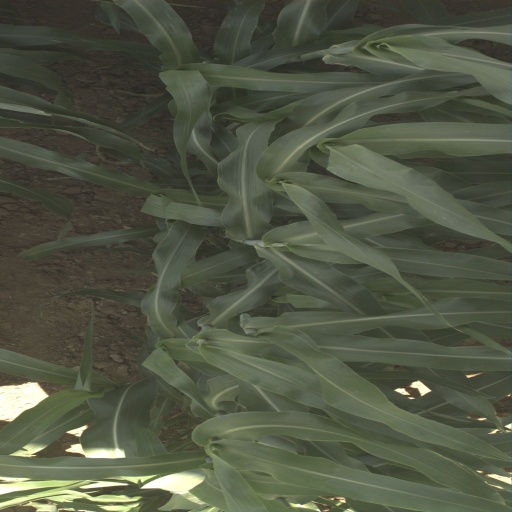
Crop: sorghum